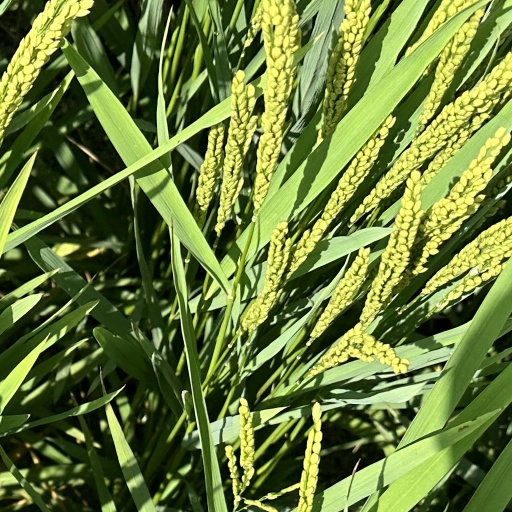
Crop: rice